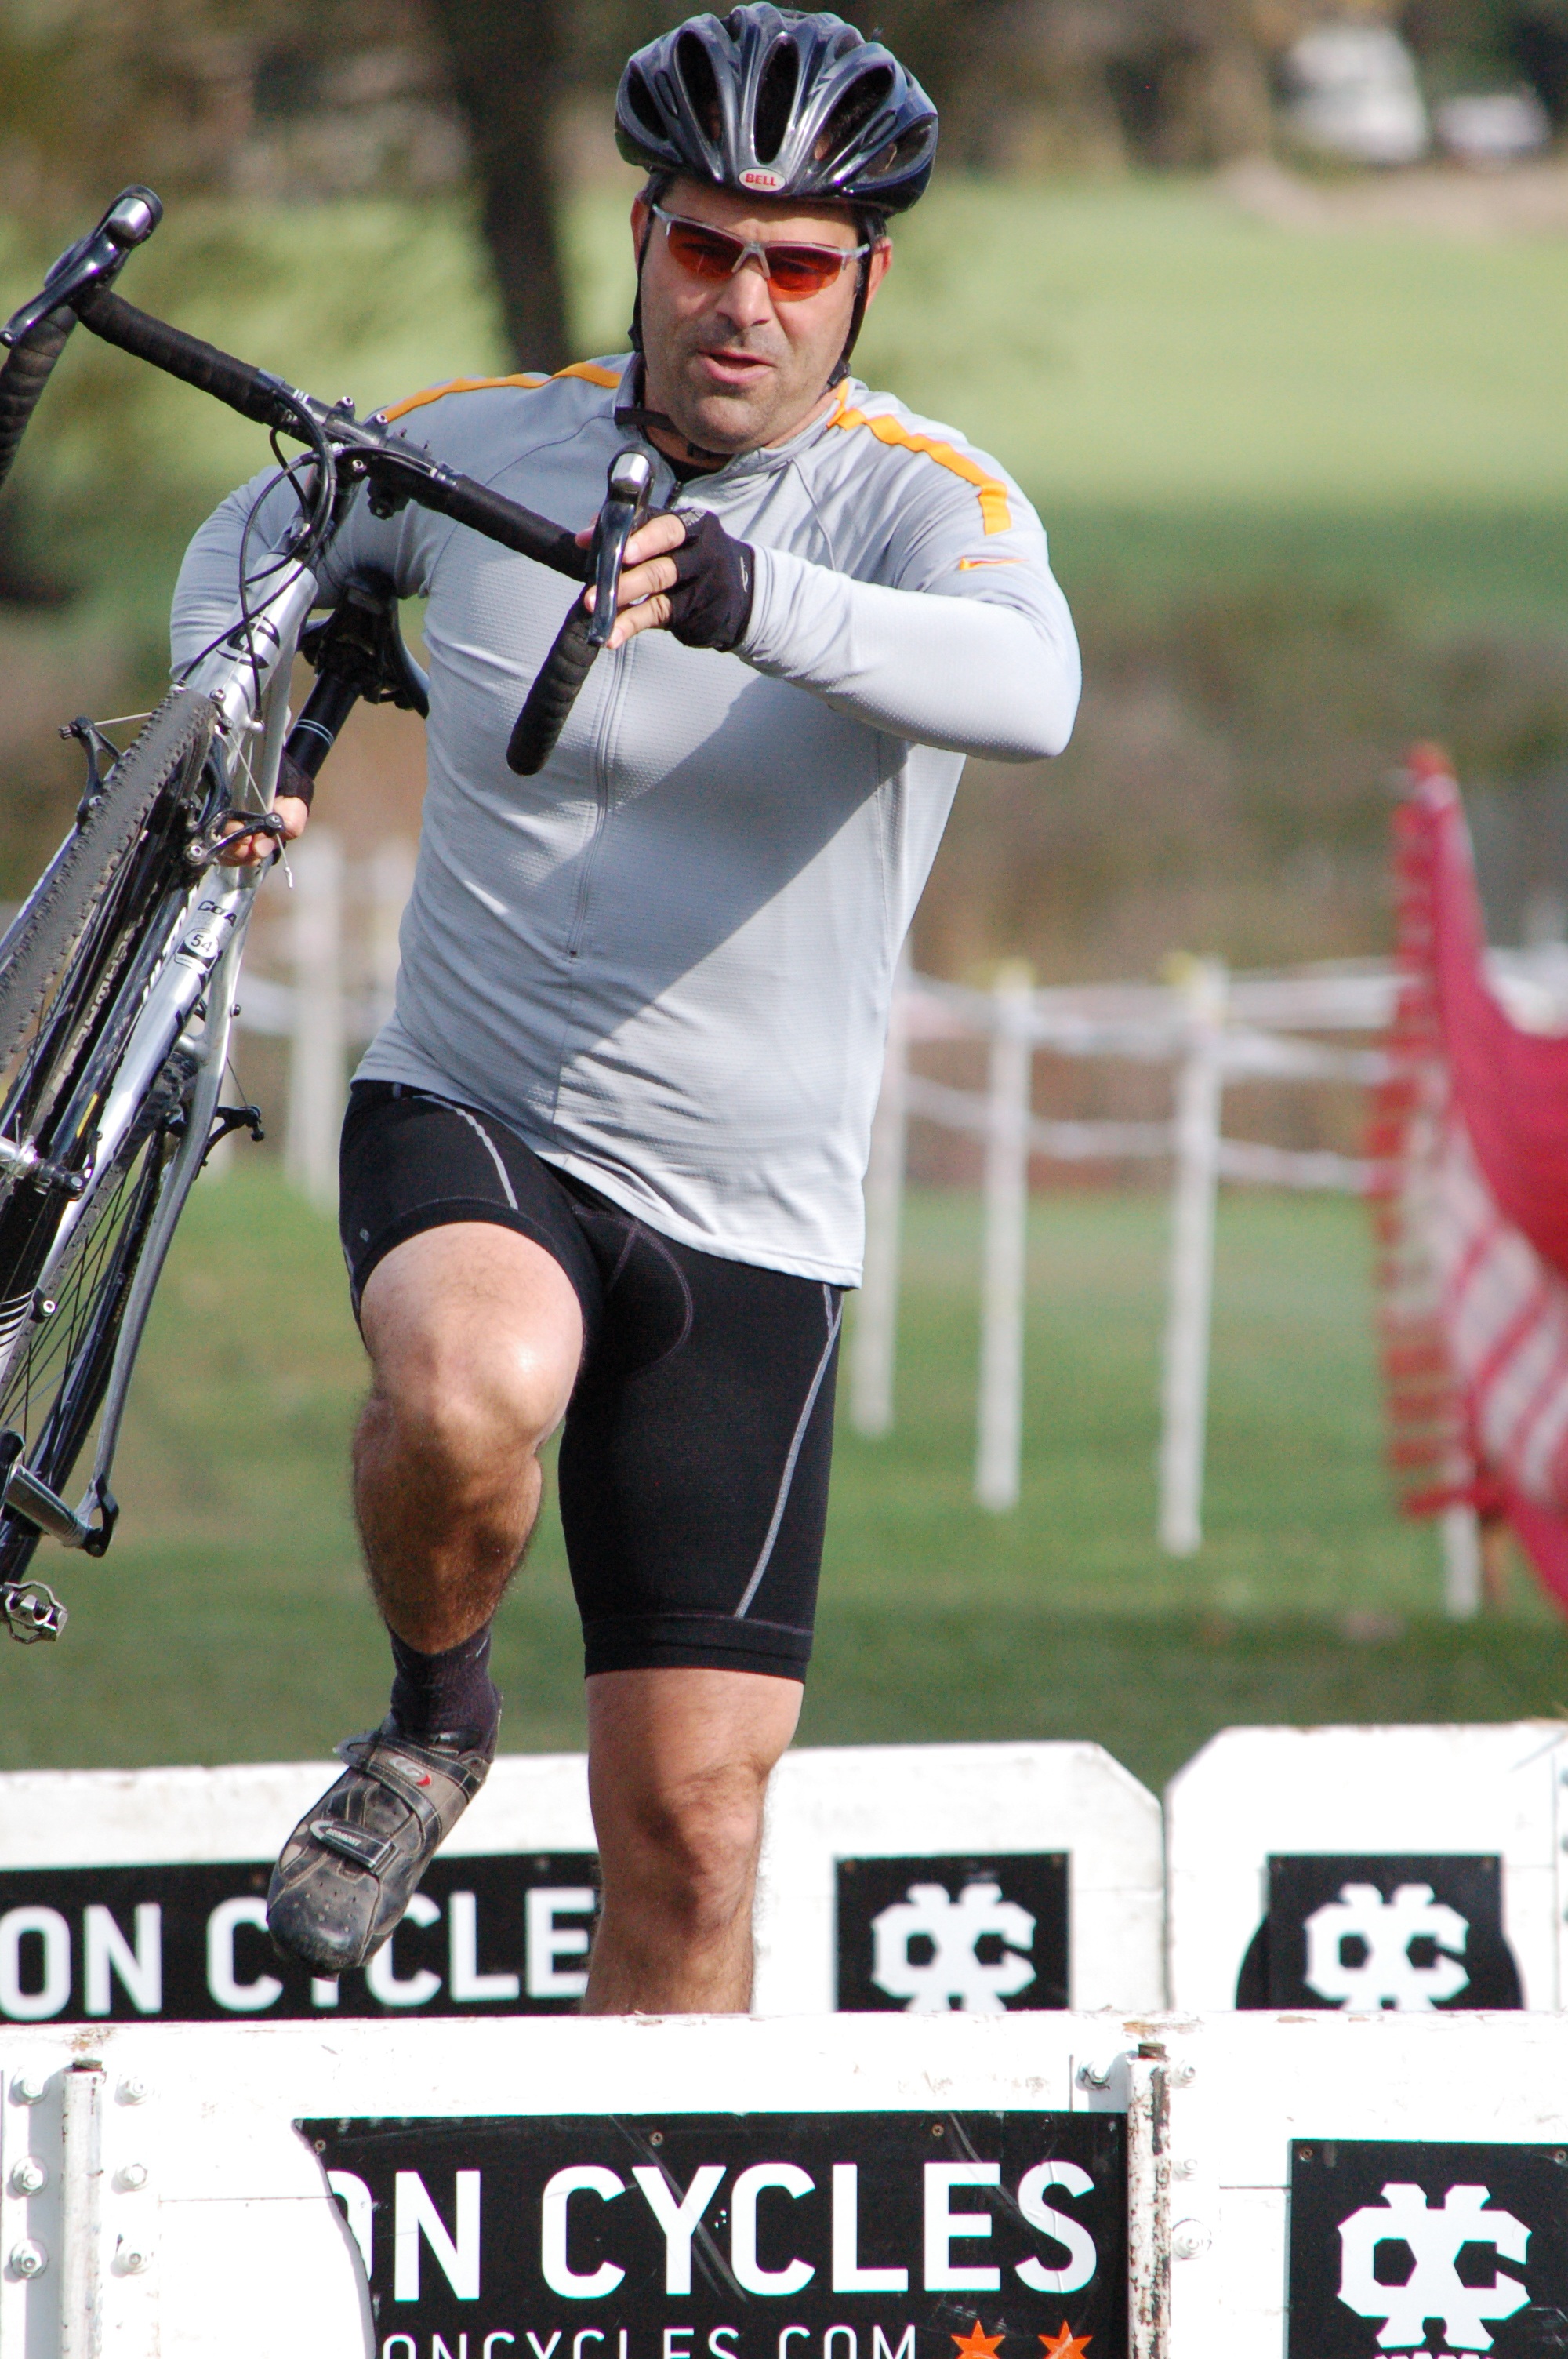
outdoor, bicycle, bike, recreation, exercise, speed, healthy, fitness, player, activity, riding, cycling, race, competition, sports, racing, competitive, athlete, endurance sports